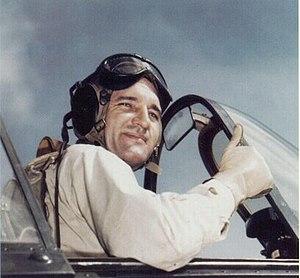
David McCampbell, né le 16 janvier 1910 à Bessemer et mort le 30 juin 1996, est un aviateur américain.